French destroyer Le Triomphant

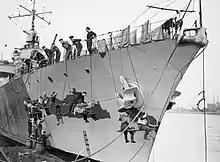
"Le Triomphant" having her bow painted by her crew in late 1940

On 3 July she was seized by the British at Plymouth as part of Operation Catapult, but the ship was turned over to the FNFL on 28 August and Commander Philippe Auboyneau assumed command of the ship. She was partially refitted with British equipment in September–October and recommissioned on 23 October, although the ship was not ready to go back to sea until November when she was assigned to the 11th Escort Group, based on the Firth of Clyde in western Scotland. "Le Triomphant" had constant problems with her propulsion machinery and propeller shafts during this time, which were aggravated when she broke loose from her mooring in Greenock during a gale in February 1941 and collided with a cargo ship. The ship received a major refit at HM Dockyard, Devonport in May–July to prepare her for service in the Pacific Ocean for which she departed on 31 July via the Panama Canal. As "Le Triomphant" passed through the canal on 16 August, she was recognised and reported by a Japanese observer, whose transmission was intercepted by "Magic". The ship reached San Diego on 25 August and received some minor repairs before she sailed for Tahiti on 5 September. "Le Triomphant" transported Georges Thierry d'Argenlieu, the Free French High Commissioner for the Pacific during this voyage and reached Papeete harbor on 23 September. The ship spent the next month visiting many of the islands of French Polynesia and British Fiji before arriving back in Papeete on 22 October.